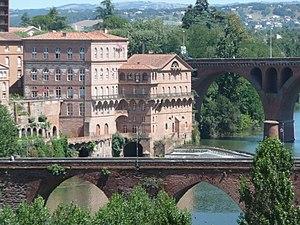
Moulins albigeois (ancienne vermicellerie d'Albi) - Albi (Tarn, France).
Le Tarn présente une gastronomie typiquement occitane, au carrefour des cuisines des plaines gasconne et languedocienne et de la cuisine de montagne du Rouergue.
La vermicellerie d'Albi, plus communément désignée sous l'appellation les moulins albigeois, est une ancienne usine de pâtes alimentaires située à Albi, en France.
Ce tableau présente la liste de tous les monuments historiques classés ou inscrits dans la ville d'Albi, Tarn, en France.